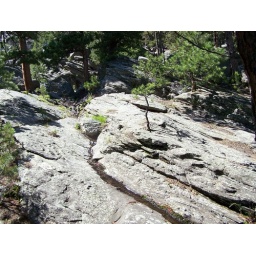
tiny tree growing in the rock